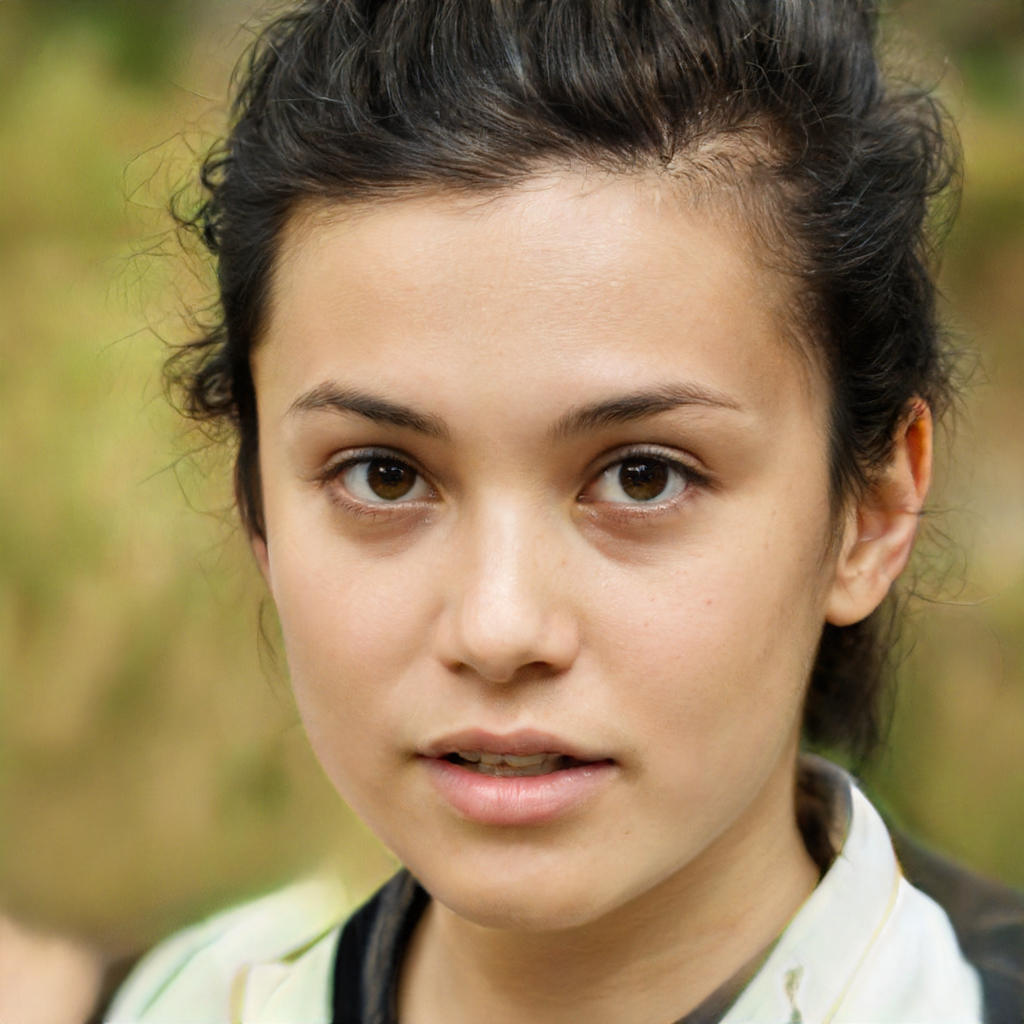
Gender: Female